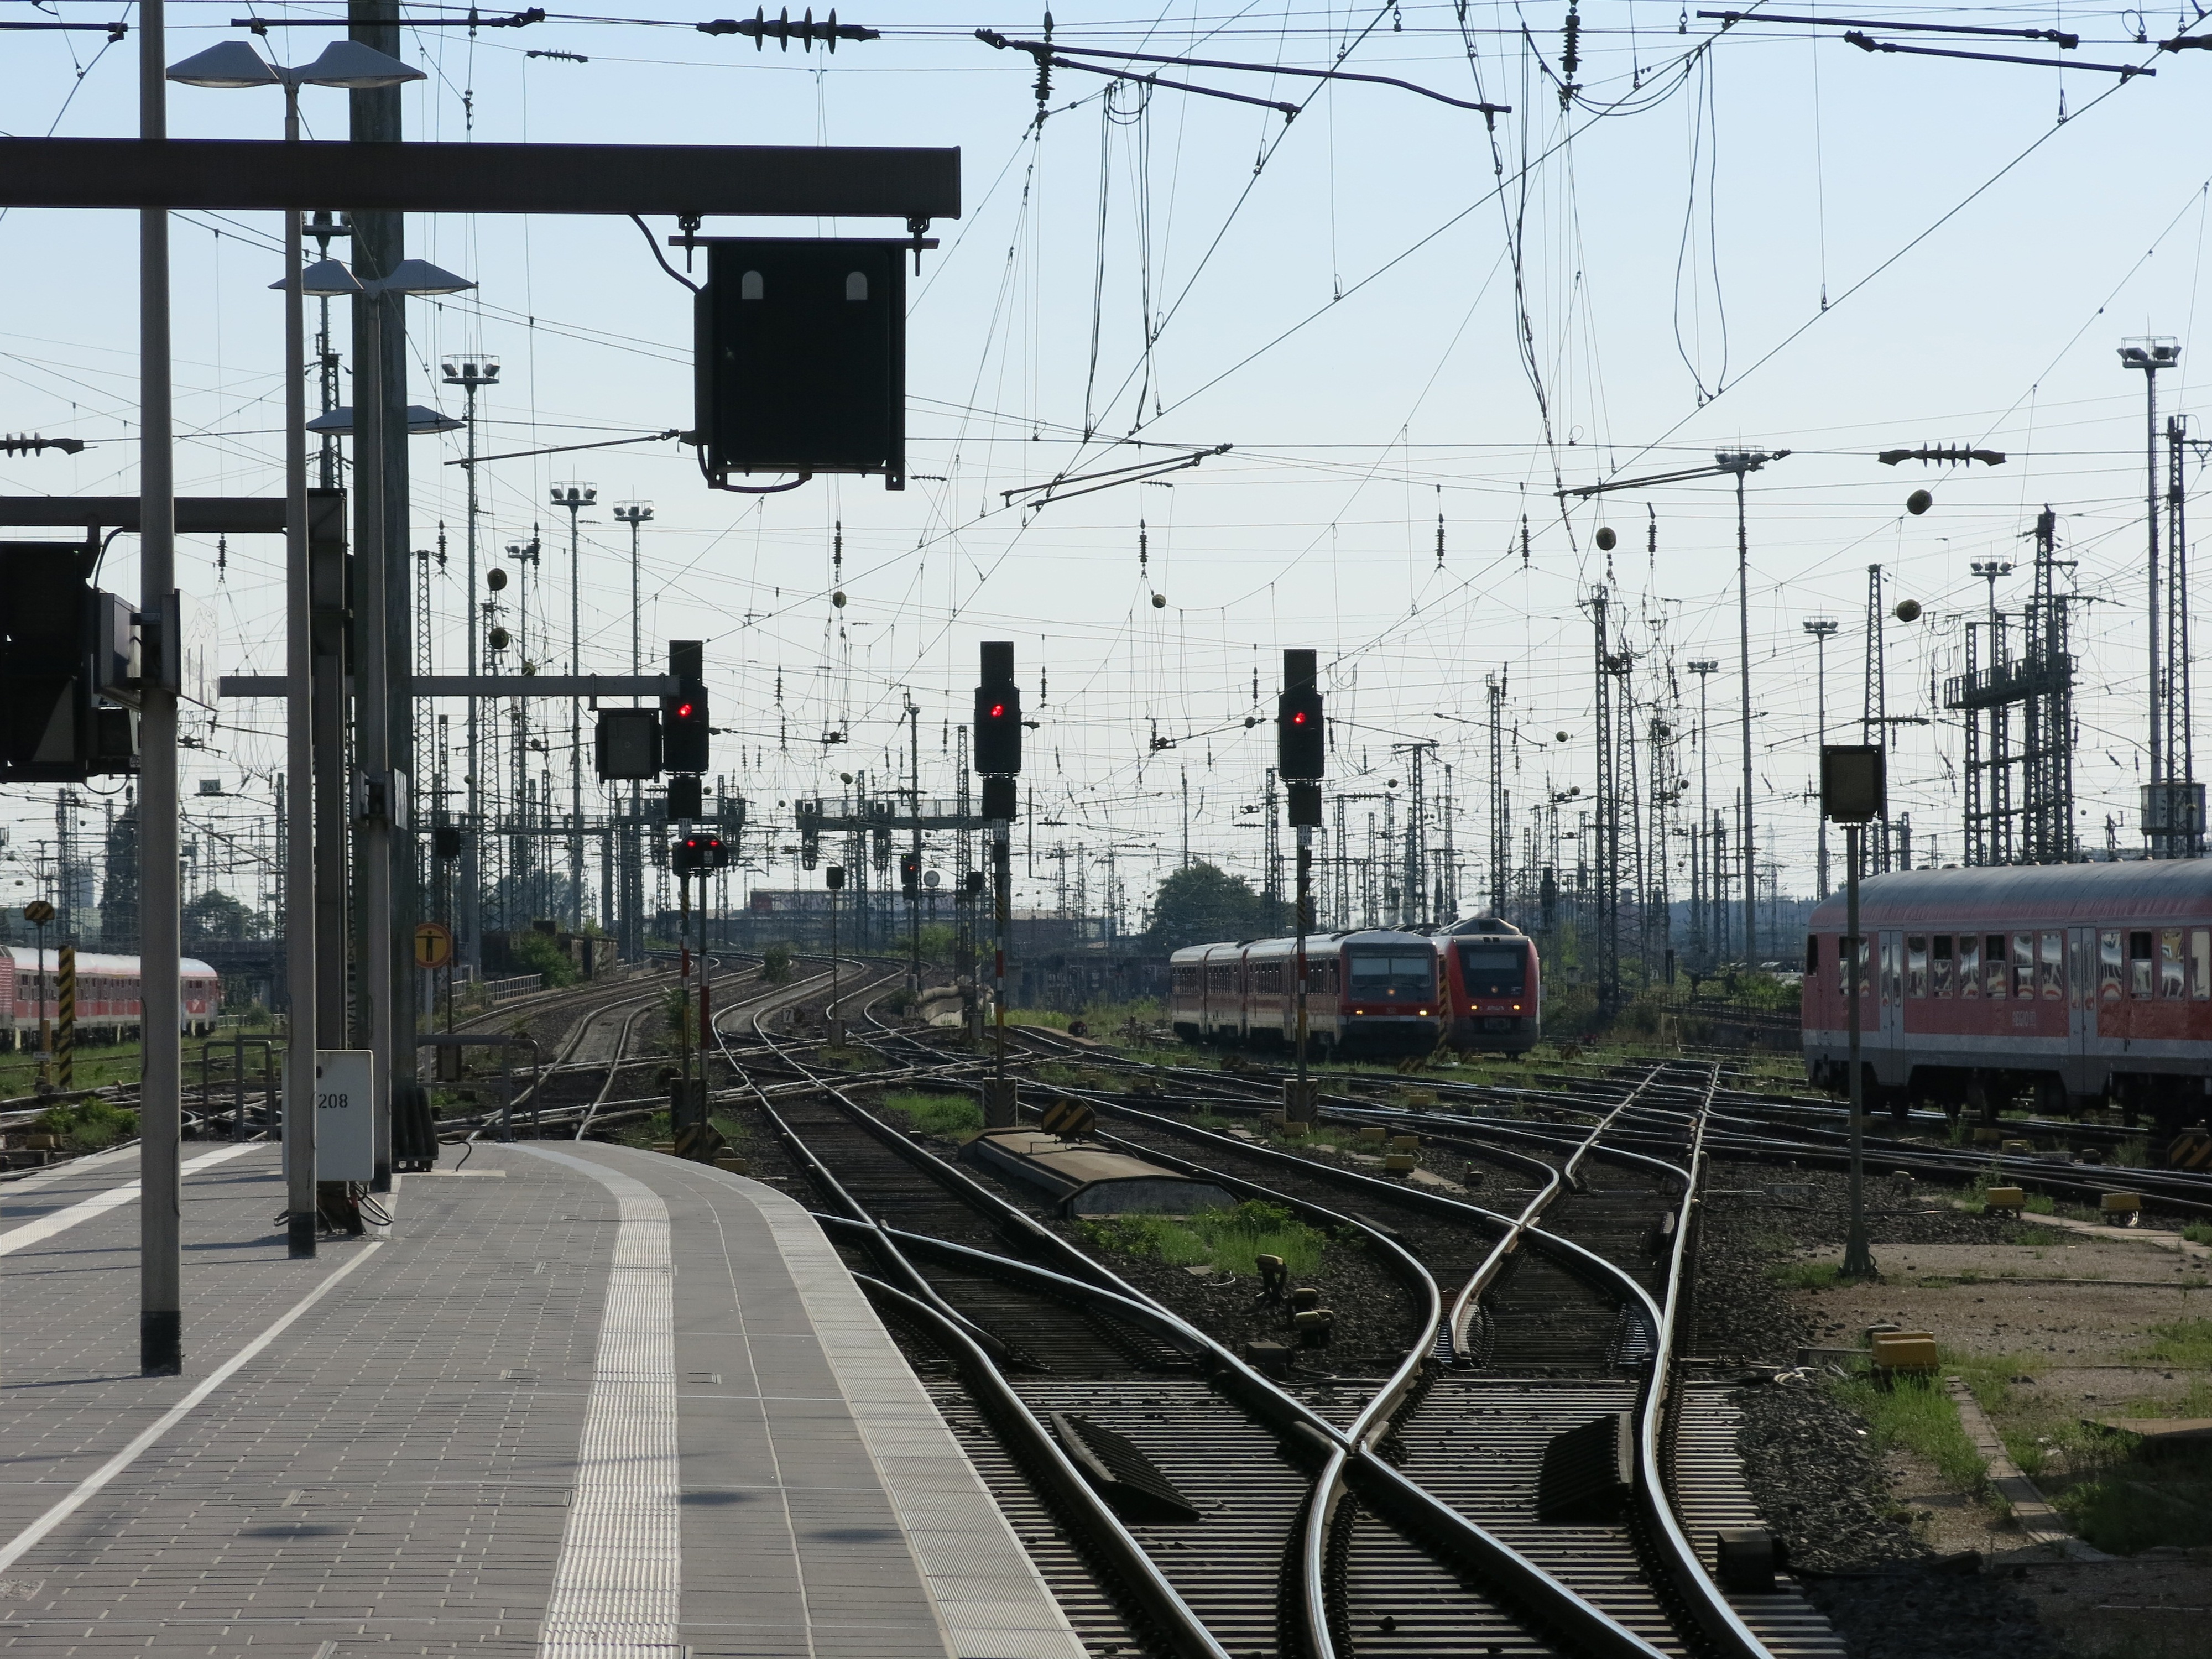
track, traffic, train, travel, transport, line, vehicle, train station, electricity, lane, public transport, departure, railway station, jumble, distant, rail transport, gleise, deutsche bahn, signals, residential area, rolling stock, metropolitan area, high speed rail